Llyn Cowlyd

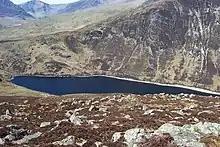
Llyn Cowlyd viewed from the summit of Creigiau Gleision

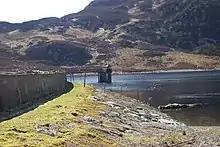
Llyn Cowlyd reservoir dam

Some sources state that the name Cowlyd comes from "Cawlwyd" or "Cawllwyd". Algernon Herbert's book "Britannia after the Romans" refers to Caw, Lord or Chieftain of Cwm Cawllwyd. "Cwm Cawllwyd" could therefore translate as "The Cwm of Grey Caw".